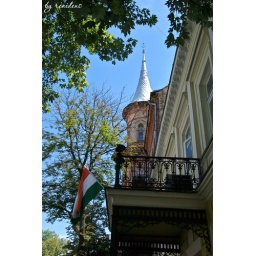
Houses in Kiev - view at castle alike house